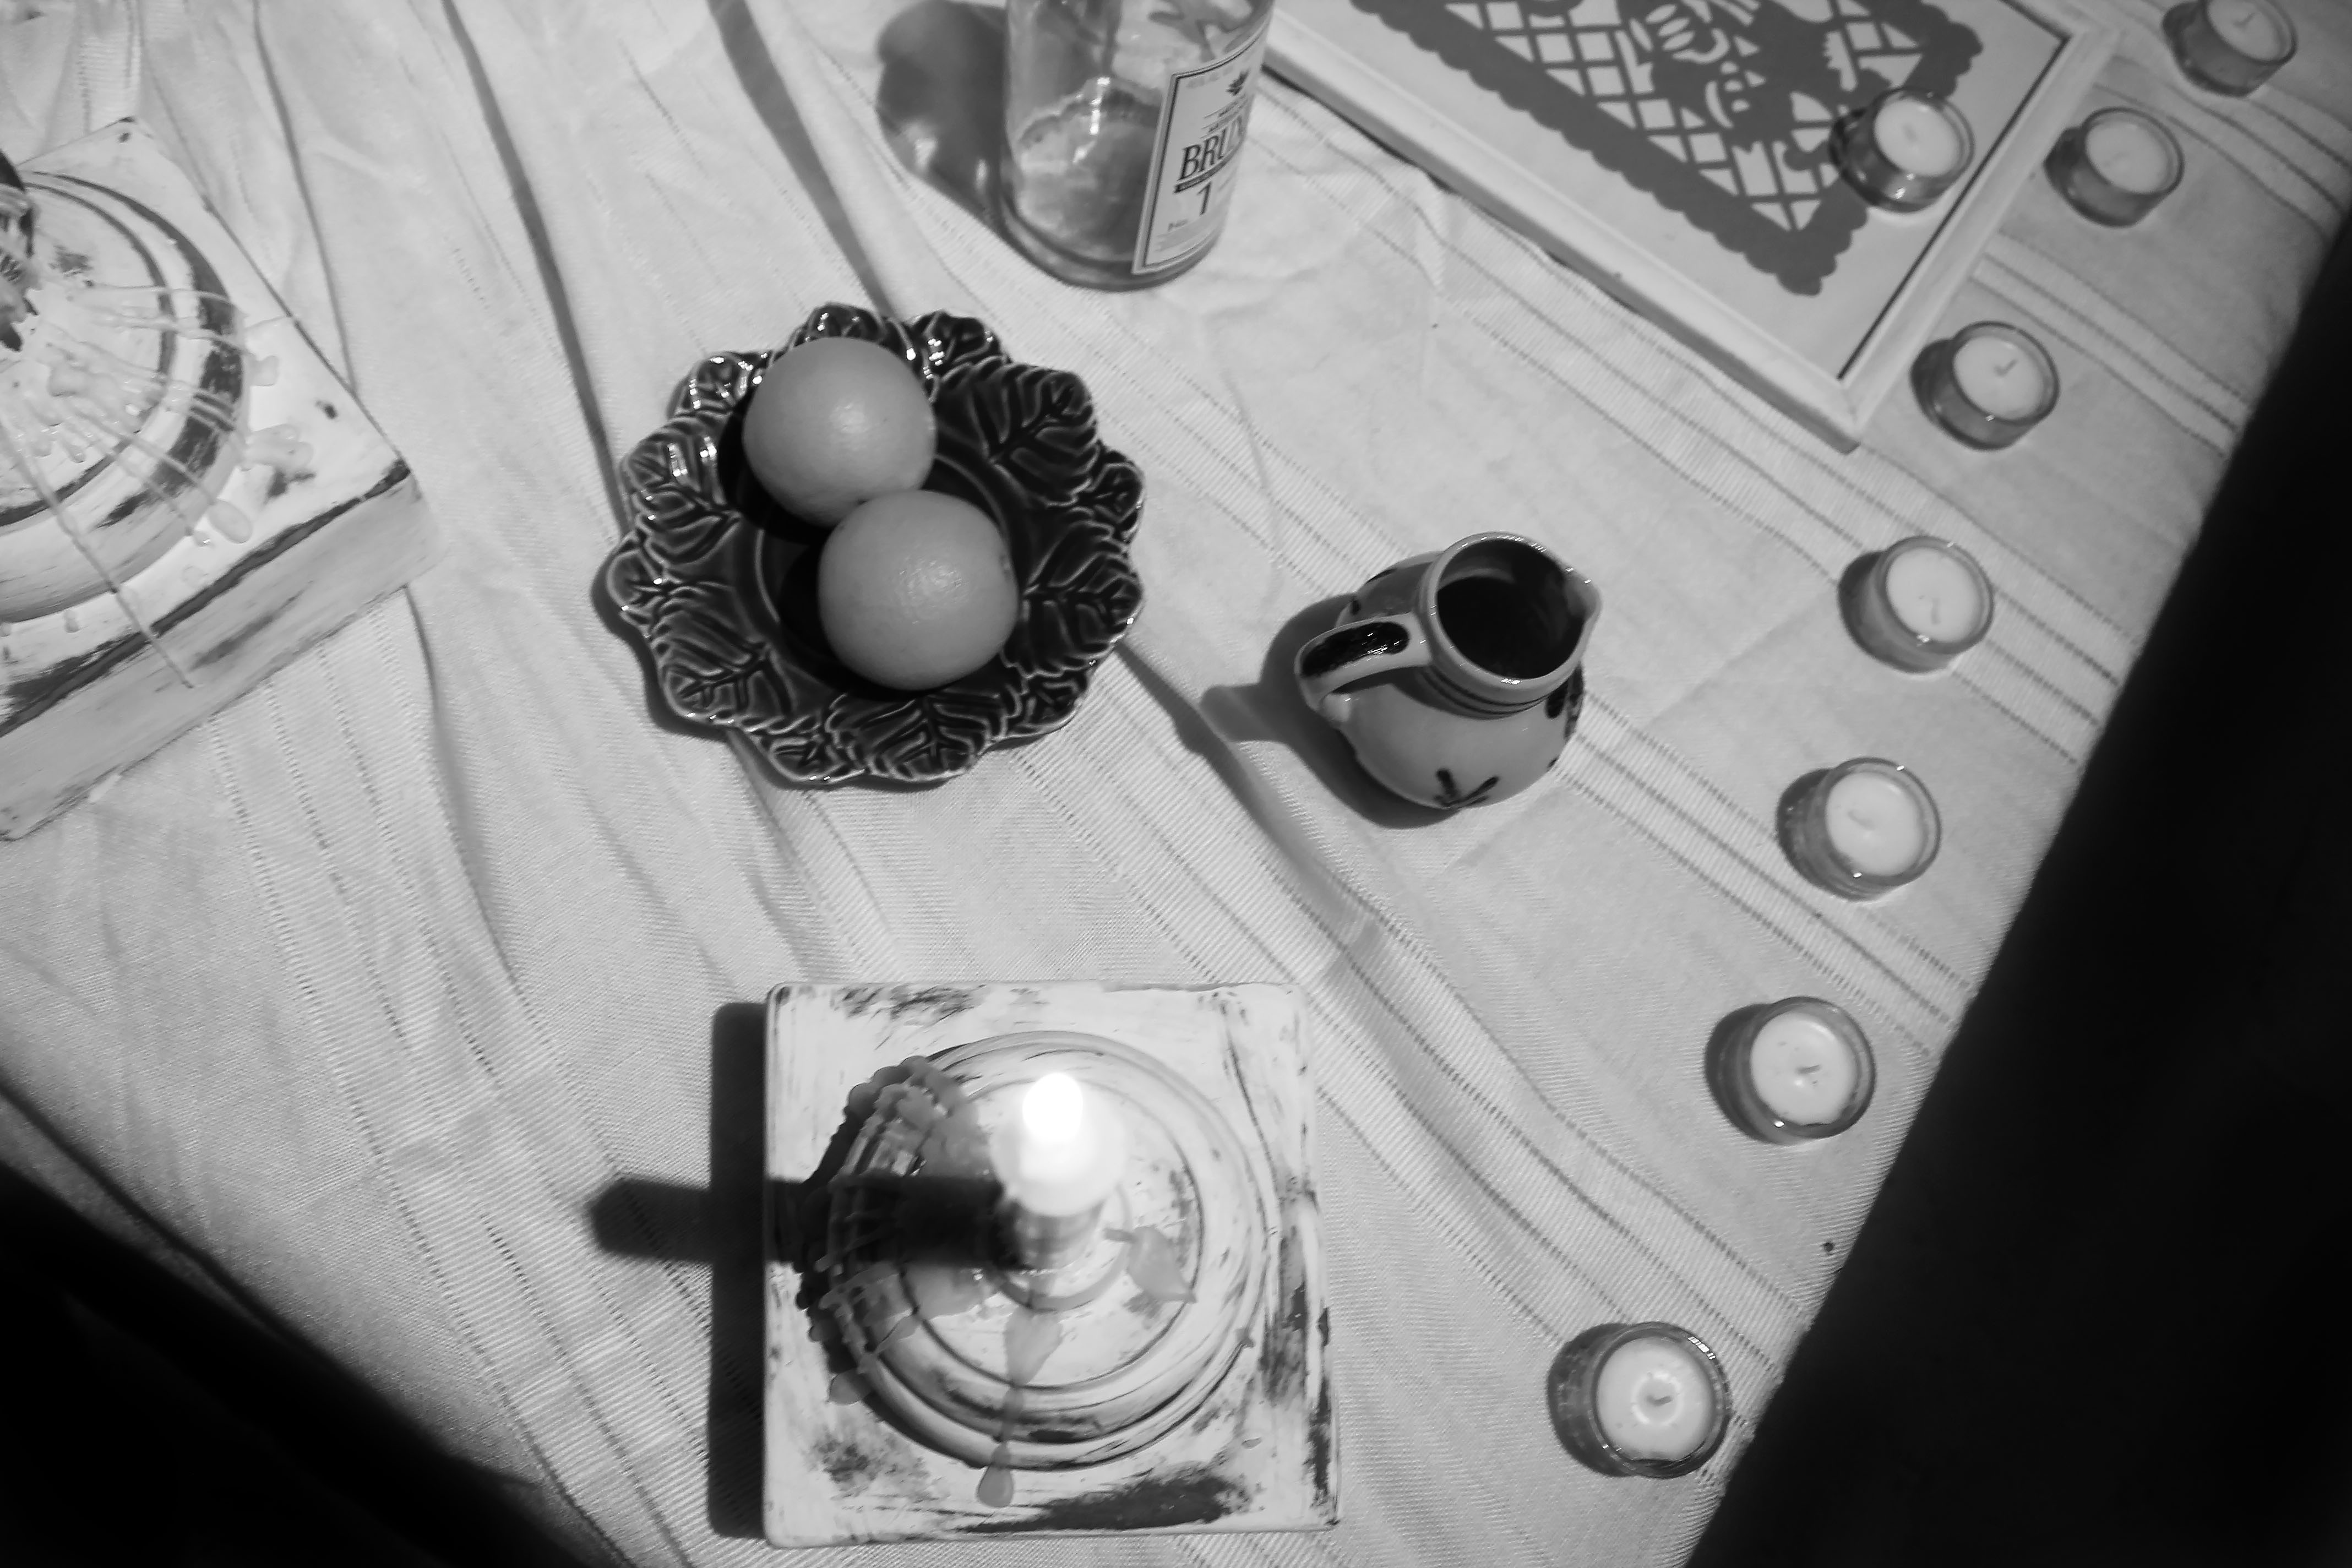
hand, black and white, white, photography, glass, europe, color, black, monochrome, barcelona, circle, close up, mexico, eye, photograph, image, shape, macro photography, day of the dead, still life photography, monochrome photography